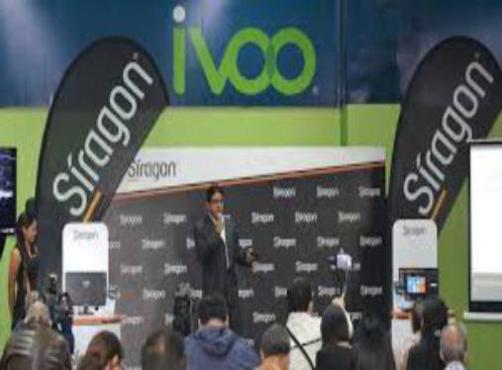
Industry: Electronic